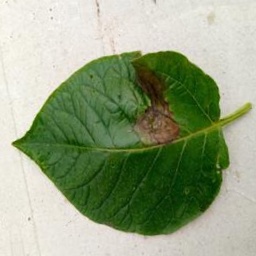
Etiqueta: Late Blight